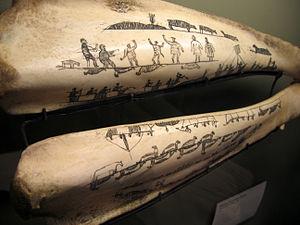
Une mâchoire de bélouga gravée